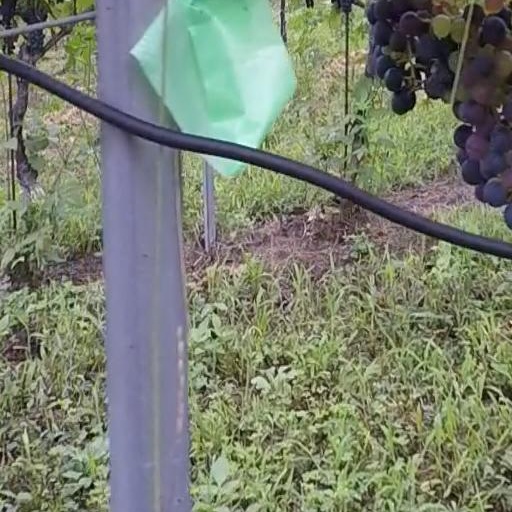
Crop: grape